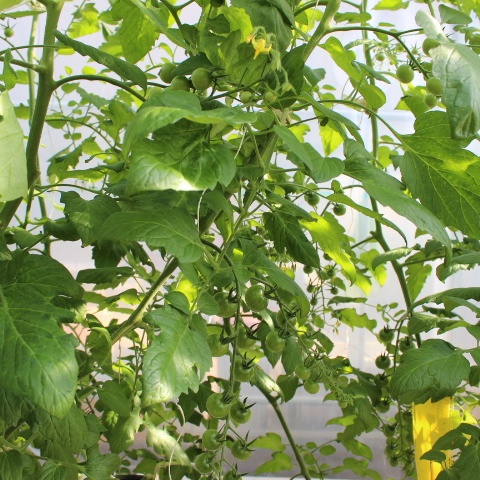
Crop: tomato